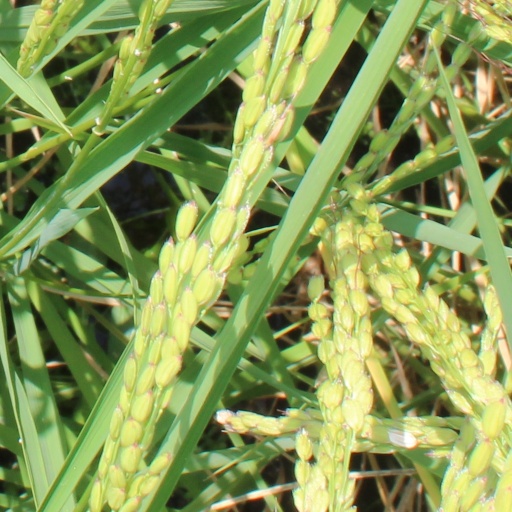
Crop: rice